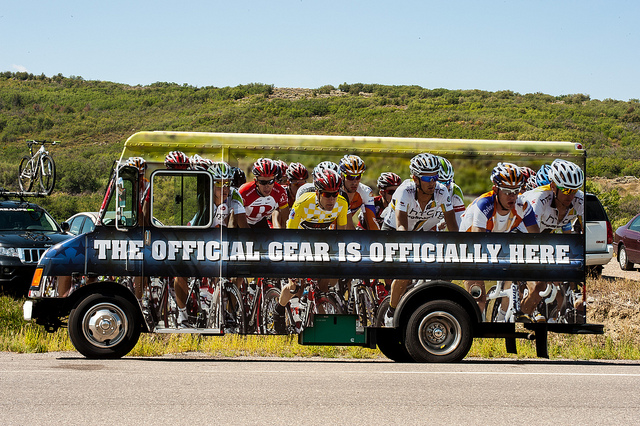
A colorful truck parked on the street with a picture of bicyclist on it.

There is a truck decorated with bikers near a hillside.

A bicycle advertisement on the side of a truck.

A truck parked on a road advertises cycling gear.

A advertising bus sitting along side a roadway.